Hearse

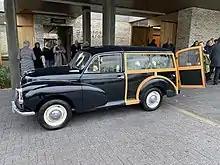
An example of a Morris Traveller converted for use as a hearse

Coachbuilders modify Mercedes-Benz, Jaguar, Opel, Ford, Vauxhall Motors and Volvo products to hearses. Some second-hand Rolls-Royce cars have traditionally been used as hearses though the high cost of newer models is generally considered prohibitive.